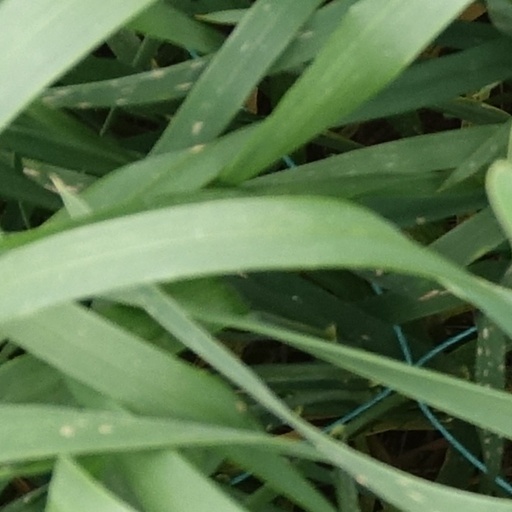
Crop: wheat